582nd Helicopter Group

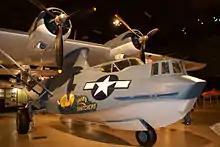
OA-10A Catalina at the National Museum of the United States Air Force

The 582nd Helicopter Group was first activated in mid December 1943 as the 2nd Emergency Rescue Squadron at Hamilton Field, California, but remained a cadre only until the end of the month, when the squadron was brought up to full strength. In February, the unit moved by train to Gulfport Army Air Field, Mississippi, where it received its first aircraft, Consolidated OA-10 Catalinas, and began operational training. By April 1944 training was complete and the squadron departed Mississippi for the port of embarkation.